Novello Theatre

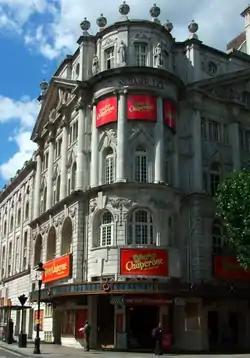
(2007)

The Novello Theatre is a West End theatre on Aldwych, in the City of Westminster. It was known as the Strand Theatre between 1913 and 2005.